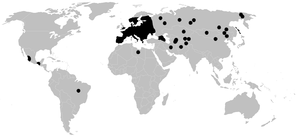
Evarcha arcuata est une espèce d'araignées aranéomorphes de la famille des Salticidae.